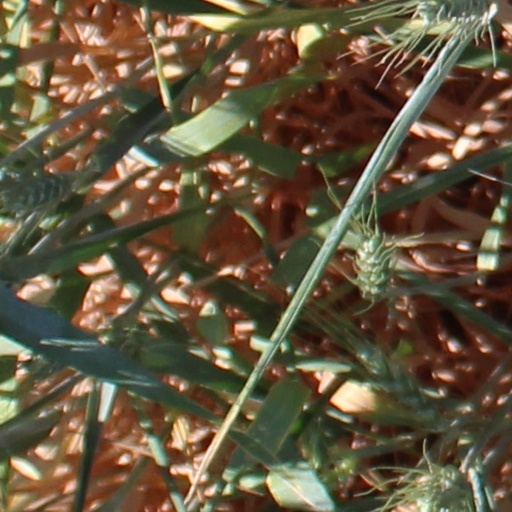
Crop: wheat